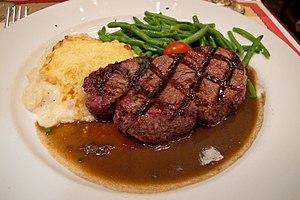
Filet de bœuf grillé